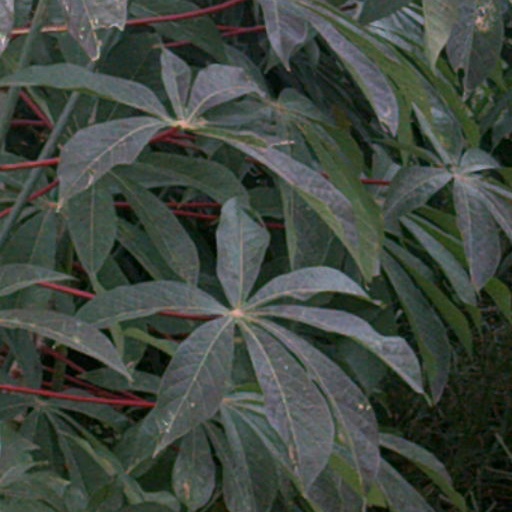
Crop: cassava